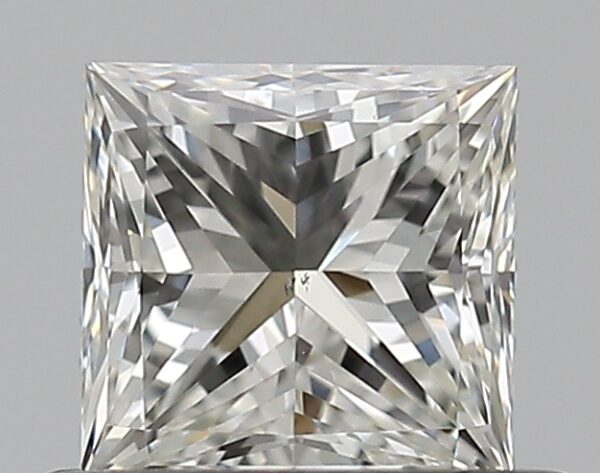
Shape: princess
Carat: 0.5
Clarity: VS2
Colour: I
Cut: EX
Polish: EX
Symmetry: VG
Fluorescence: N
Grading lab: GIA
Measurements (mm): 4.34 x 4.29 x 3.17